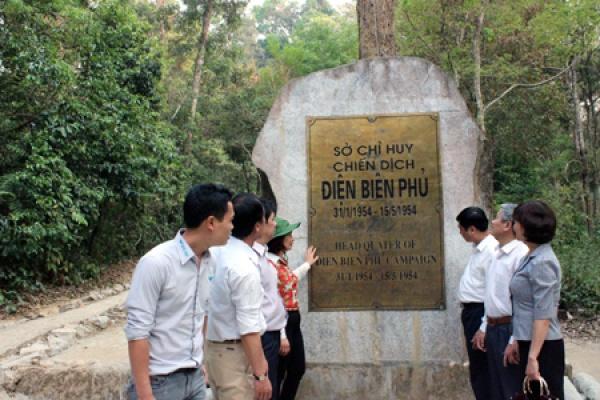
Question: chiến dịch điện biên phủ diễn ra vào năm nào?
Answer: năm 1954